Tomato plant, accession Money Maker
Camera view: vertical (180 deg); turntable rotation: 300 degrees
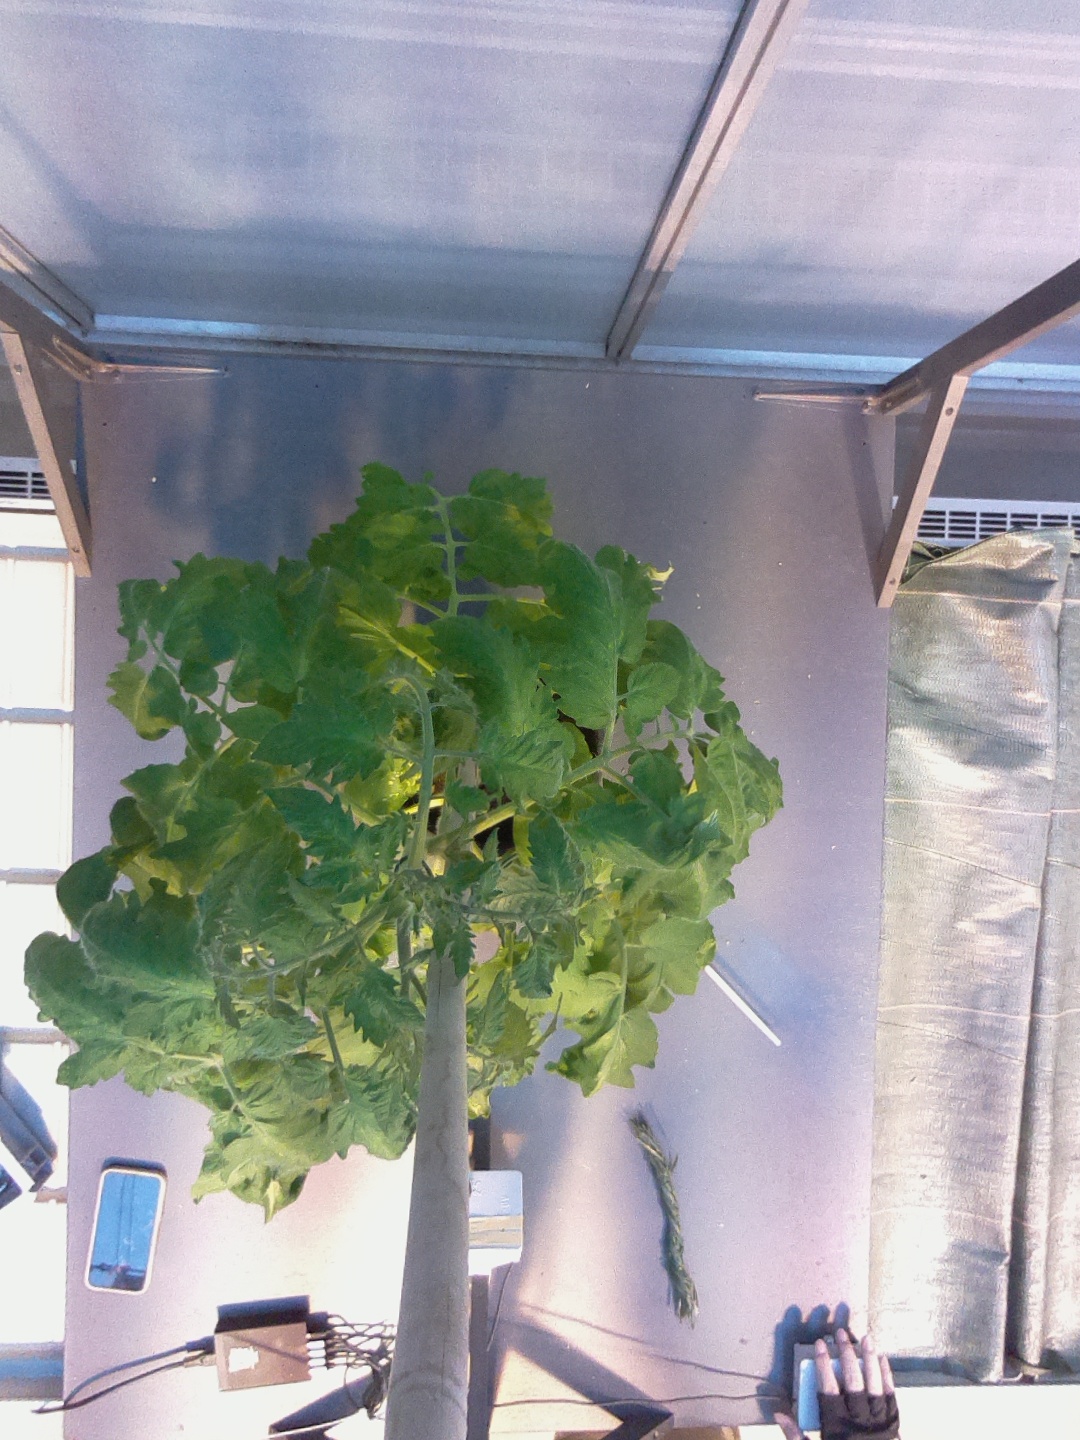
BBCH growth stage 69: End of flowering, 90%-100% of flowers open, more petals falling